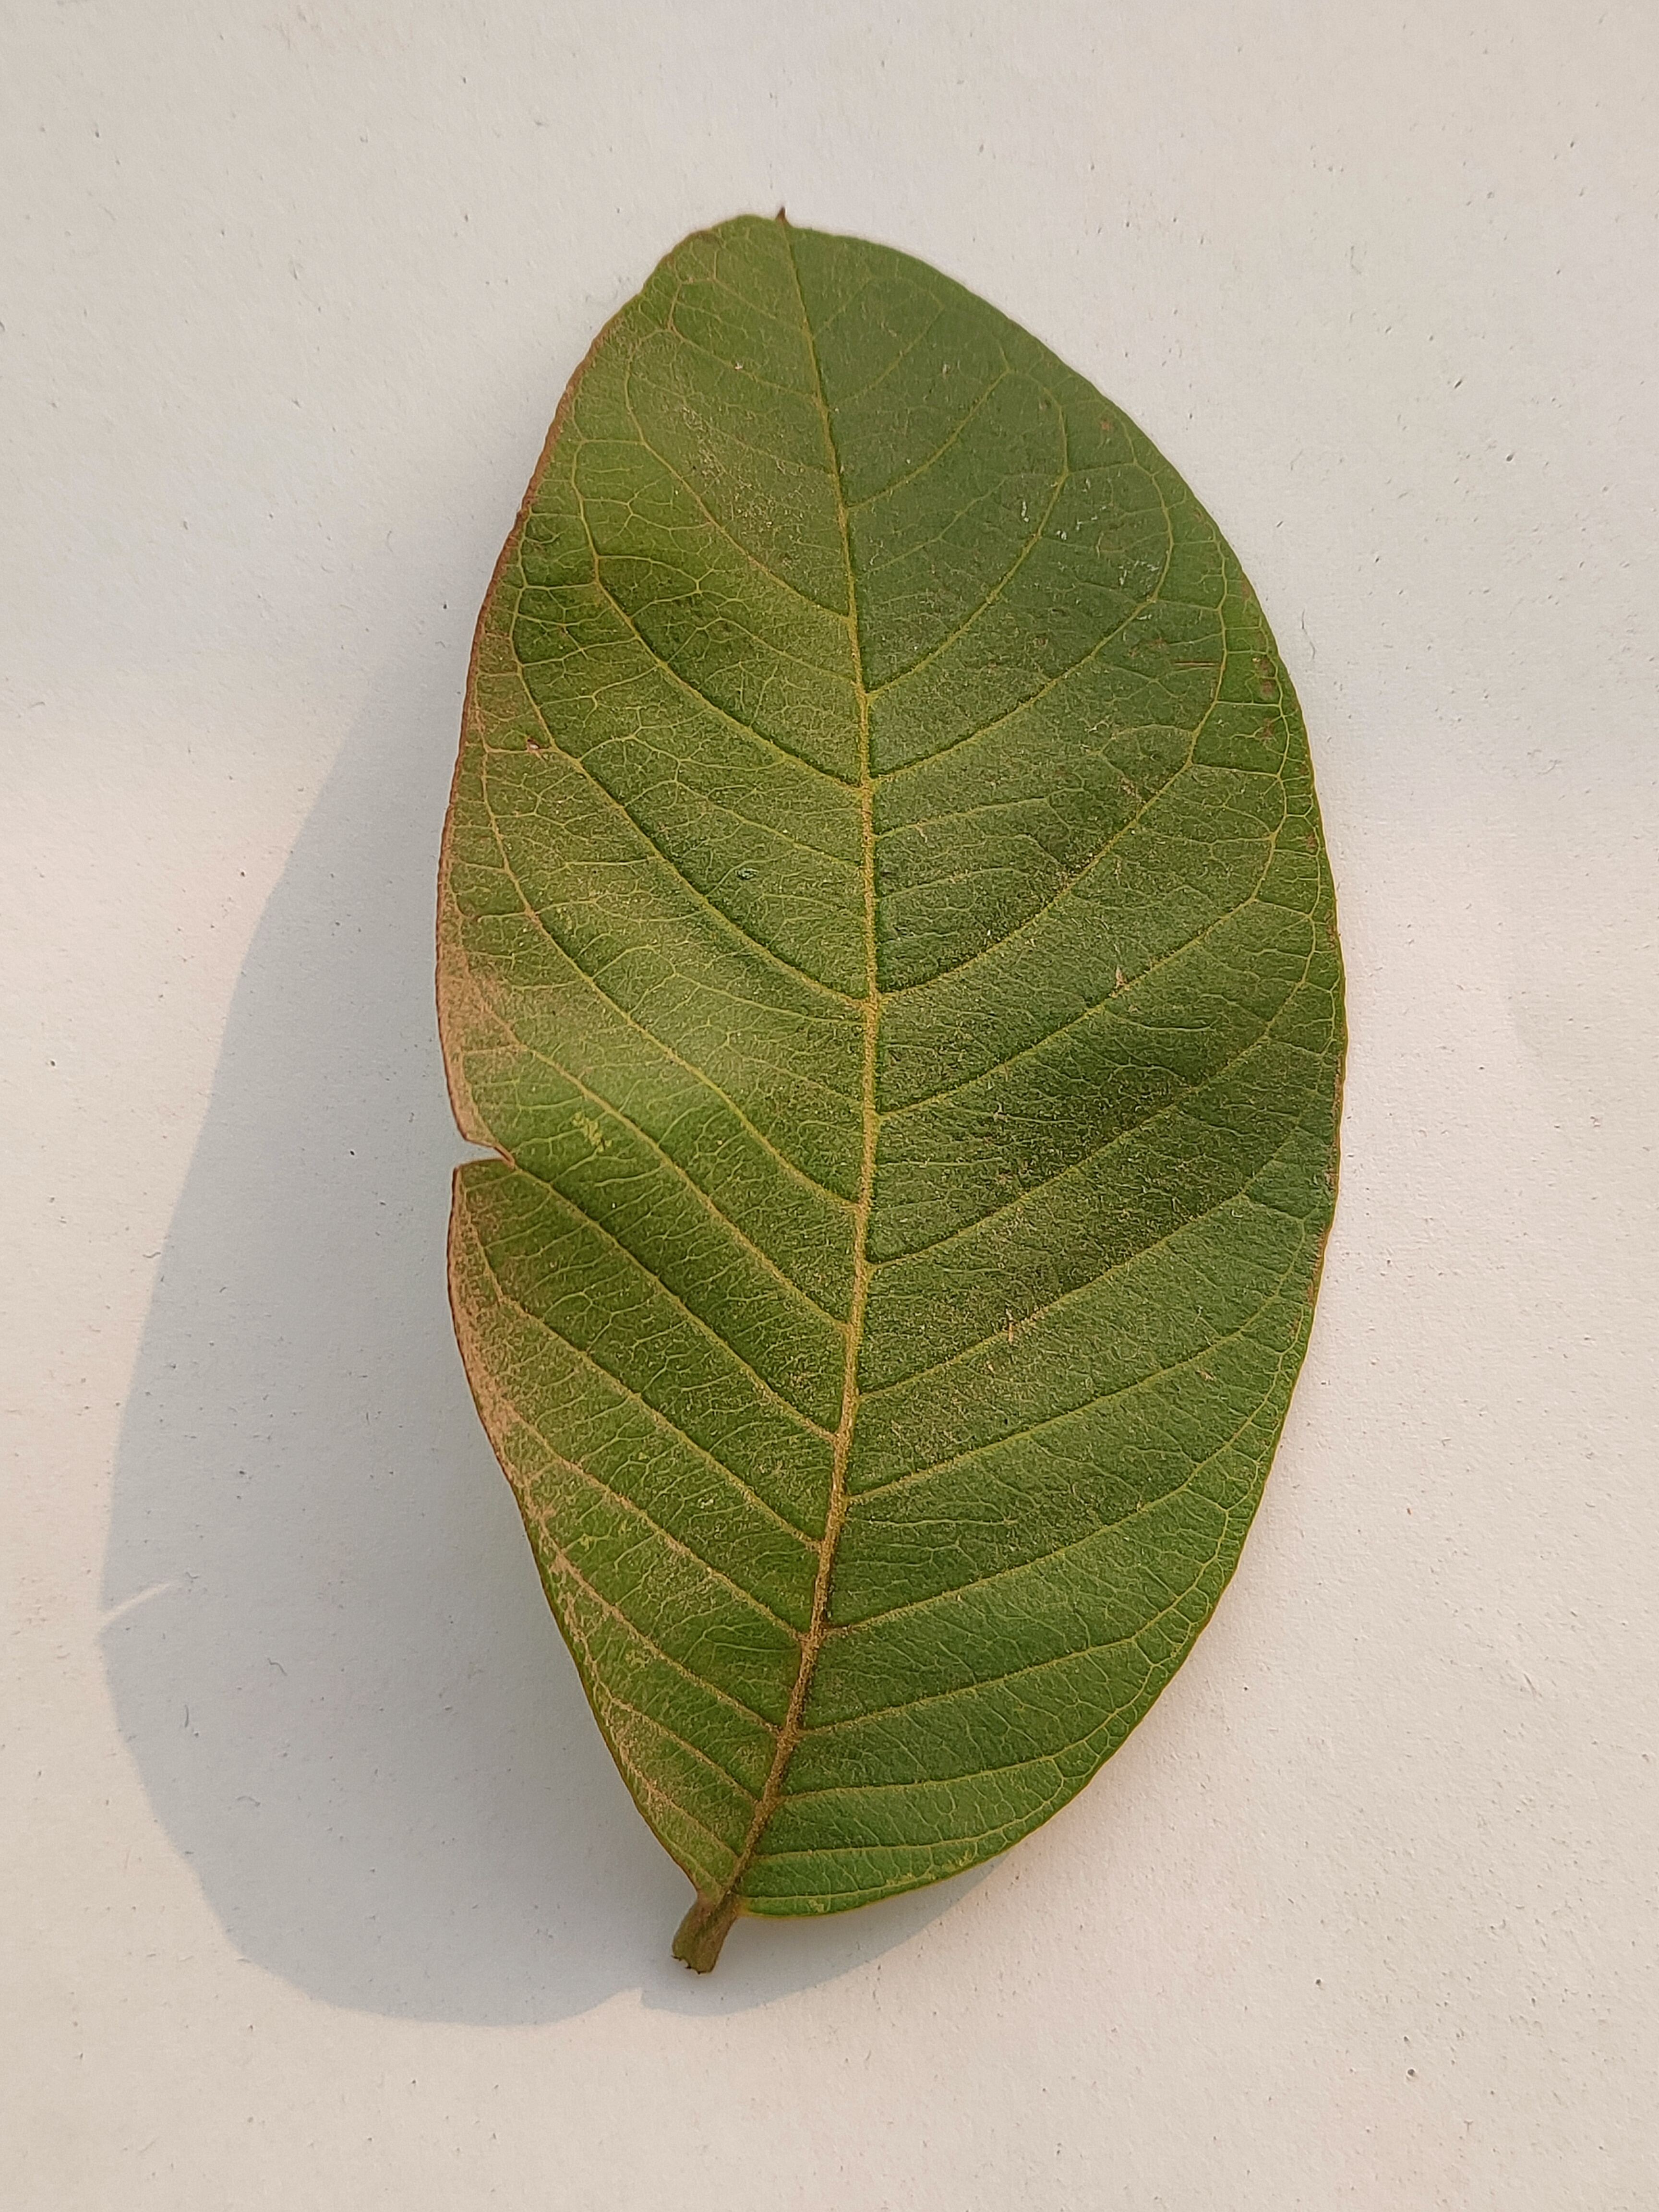
Leaf variety: Guava